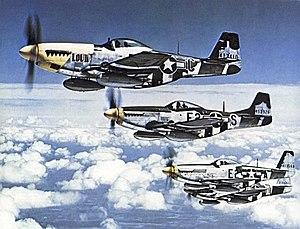
La Défense du Reich, en allemand Reichsverteidigung, est le nom donné à la guerre aérienne défensive menée par la Luftwaffe au-dessus de l'Europe occupée et de l'Allemagne nazie au cours de la Seconde Guerre mondiale. L'objectif était d'empêcher la destruction des villes et des industries allemandes par les alliés occidentaux. Ces opérations engagèrent des milliers d'avions et de multiples unités au cours de centaines de combats durant les campagnes de bombardements stratégiques alliés. Cette campagne fut la plus longue de la guerre aérienne et, avec la bataille de l'Atlantique, la plus longue campagne de la guerre. La Luftwaffe défendit l'espace aérien de l'Europe occupée contre les attaques menées, au départ par le Royal Air Force Bomber Command puis en tandem avec l’United States Army Air Forces.
Le chasseur d'escorte est un concept d'avion de chasse de la Seconde Guerre mondiale, conçu pour protéger les bombardiers jusqu'à leurs objectifs.
Le P-51 Mustang est un avion de chasse américain conçu par North American Aviation. Utilisé lors de la Seconde Guerre mondiale, il est au départ développé pendant l'année 1940 pour répondre au besoin urgent de chasseurs supplémentaires de la Royal Air Force.
En mécanique des fluides, un corps de moindre traînée est un corps qui, lors de son déplacement dans un fluide, génère la traînée la plus faible.